Beibeilong

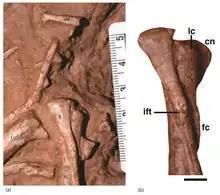
Hindlimb details of embryonic "Beibeilong"

The was a large pelvic bone with a gently convex top border, and its (a recurved anterior ilium expansion, also known as "ala") was longer than the squared off (posterior ilium expansion), another distinct feature of "Beibeilong". The (hole in the pelvic girdle formed by the ilium, ischium, and pubis) had its top border formed by the ilium with a broad gentle arch. Both the ilium and were united by the (lower ilium protuberance). The shaft of the was a relatively skinny and rod-like shaft.